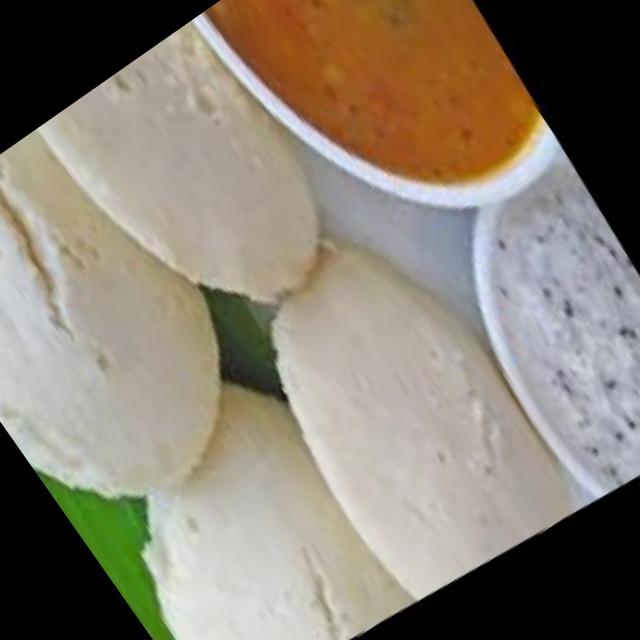
Dish: idli